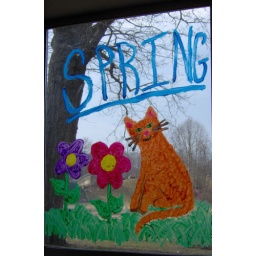
Tuftsstuff Teens painted the windows in the Children's Room at the library for spring.